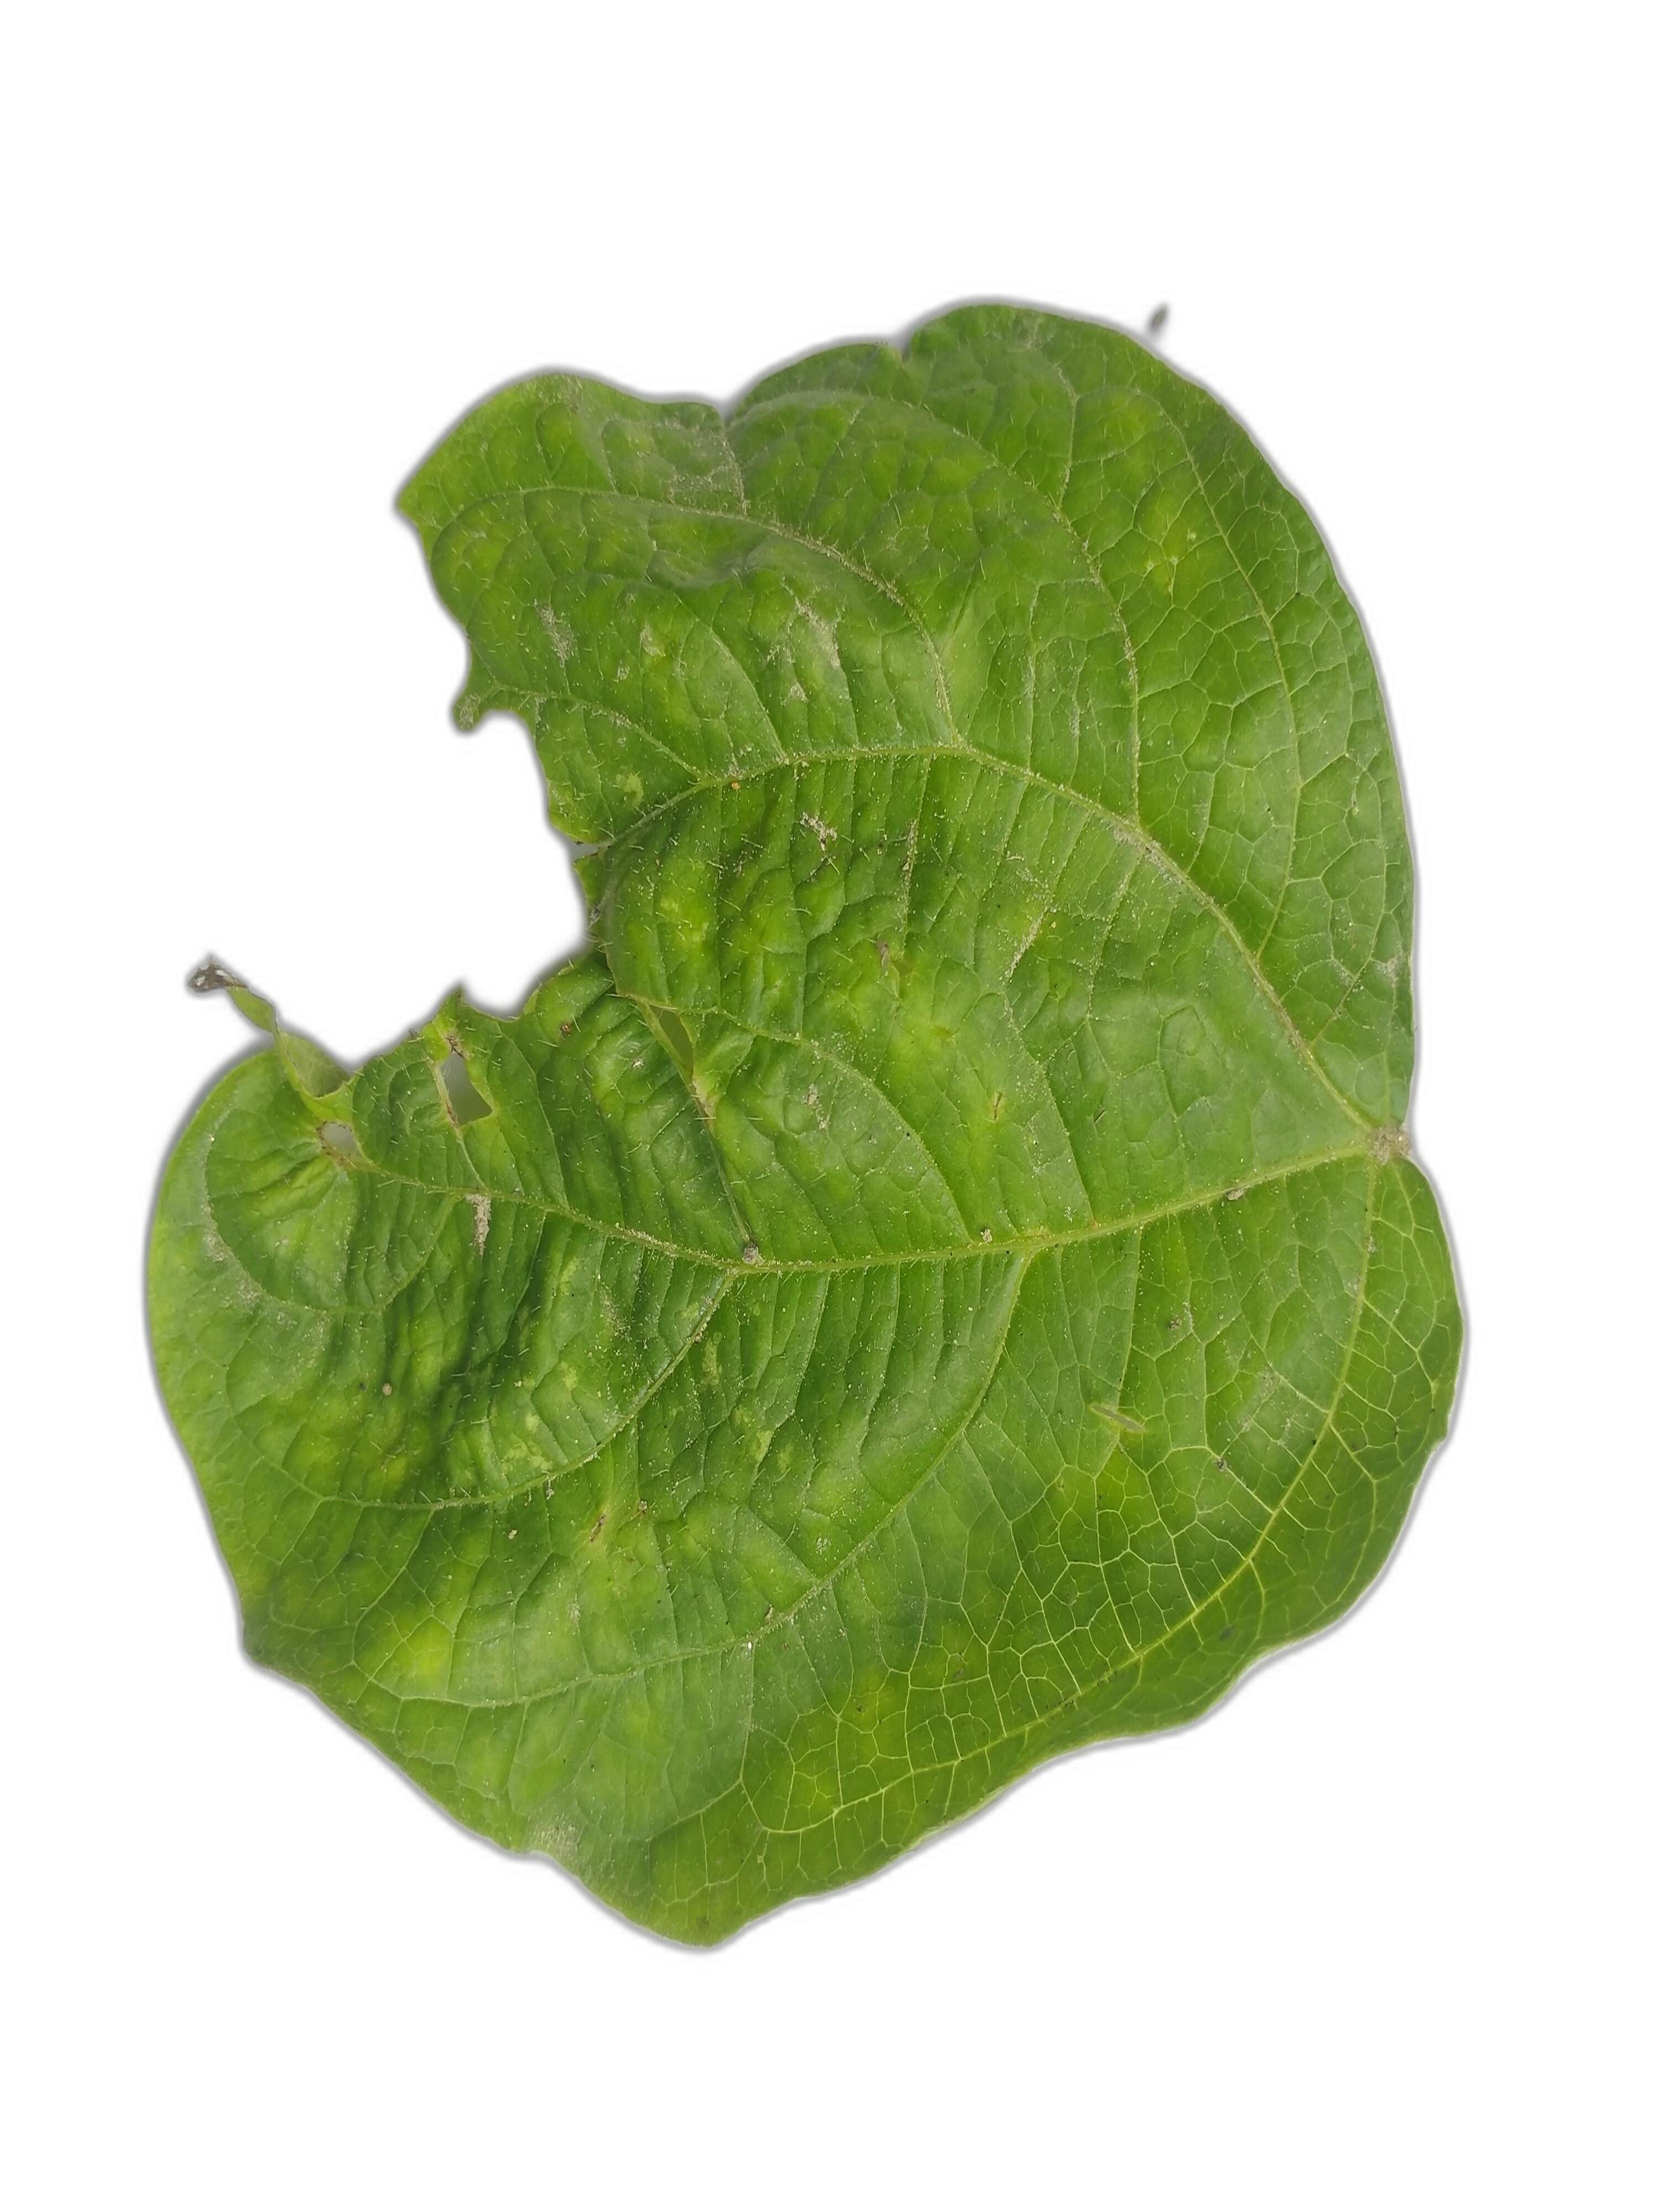
Label: Leaf Crinkle